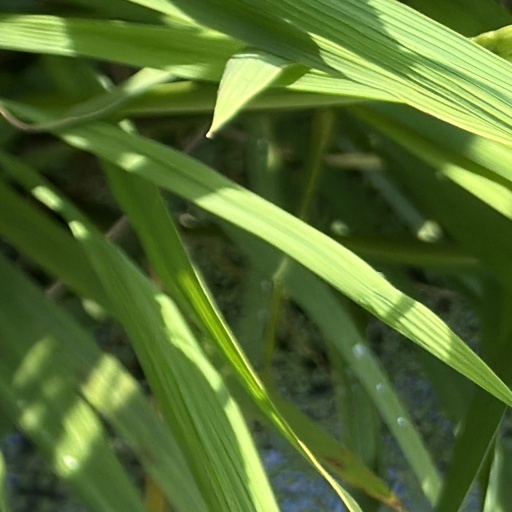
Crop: rice